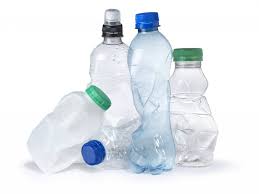
Waste category: plastic